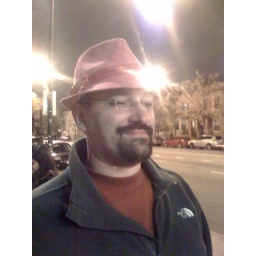
K in pink hat